Michael Stuart (physician)

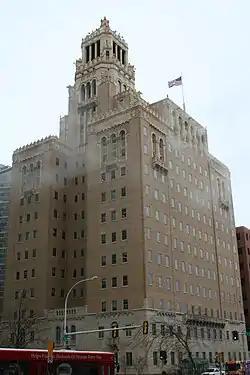
Exterior photo of a fifteen-storey office tower constructed in the Art Deco style of architecture.

Stuart is a professor and vice-chairman of orthopedic surgery at the Mayo Clinic in Rochester, Minnesota, and a co-director of the Mayo Clinic Sports Medicine Center. As an orthopedic surgeon, he is an authority on the anterior cruciate ligament injury and the meniscus. He specializes in sports medicine, and is certified by the American Board of Orthopaedic Surgery, the American Orthopaedic Society for Sports Medicine, and the Arthroscopy Association of North America. He was named to the advisory board of TeachAids in 2019. As of 2022, he is a member of the "American Journal of Sports Medicine" editorial board, and the Minnesota State High School League medical advisory committee. He is a past member of the American Orthopaedic Society for Sports Medicine board of directors.